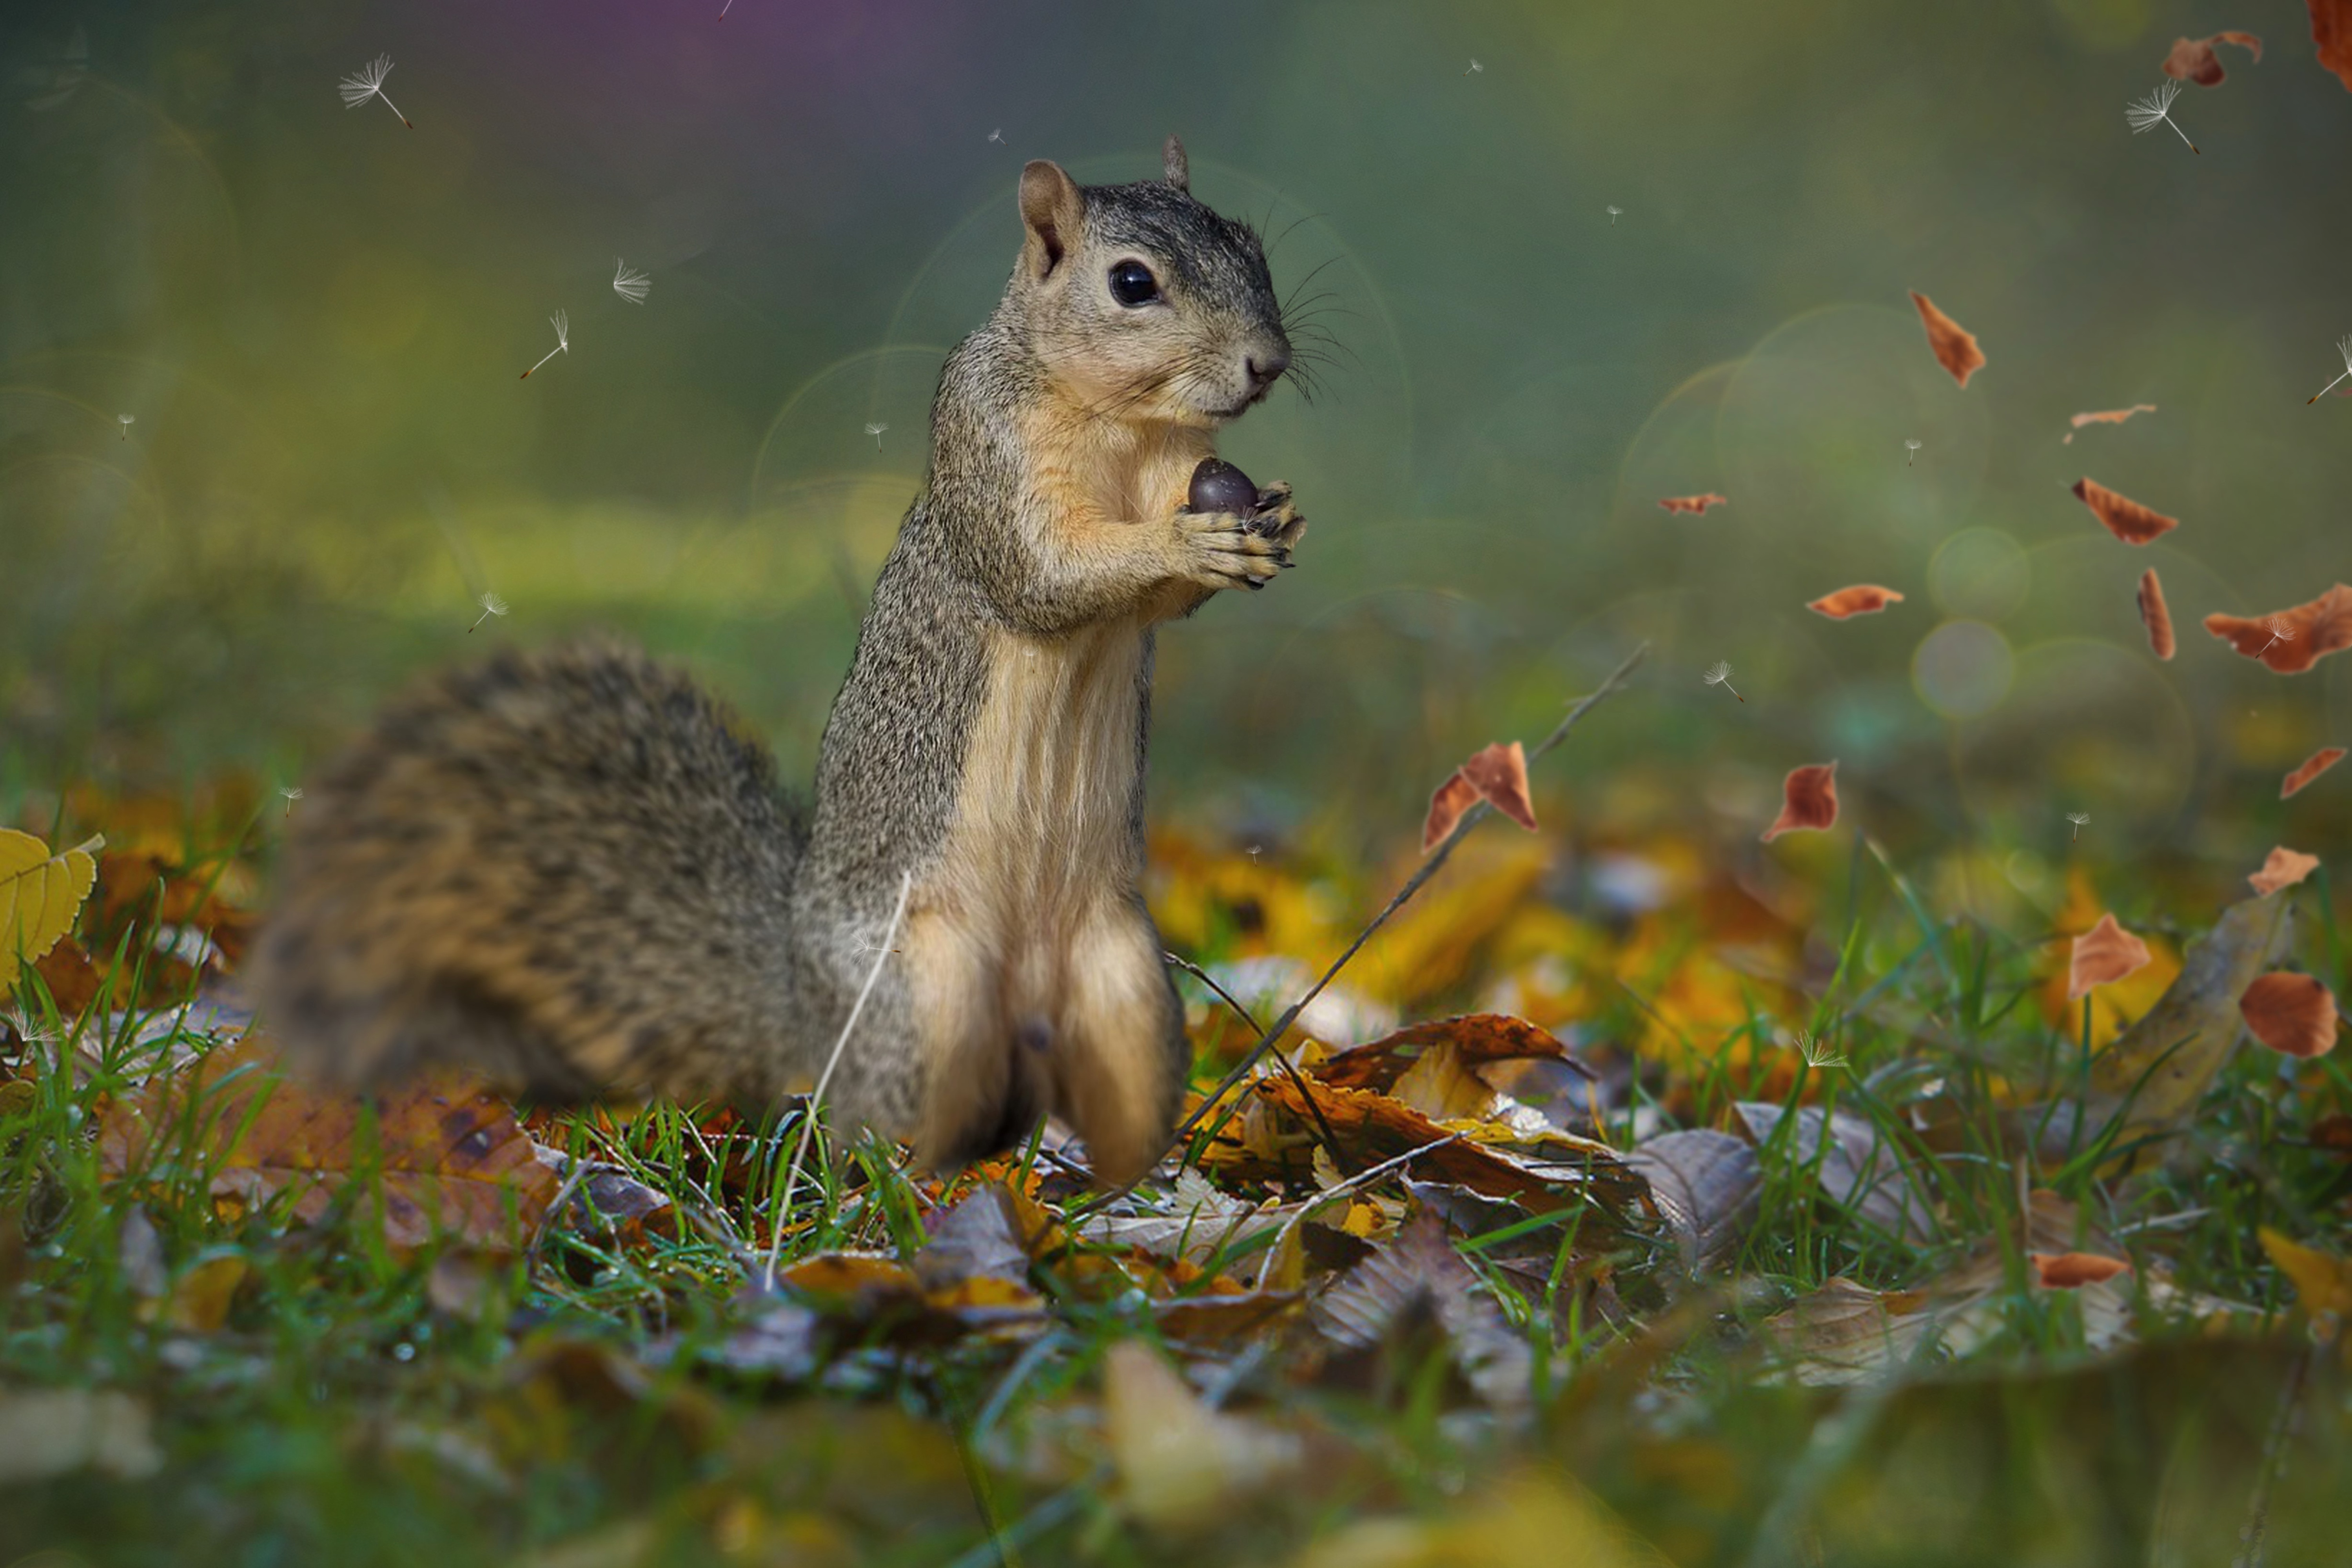
animals, plant, organism, People in nature, rodent, grass, fawn, terrestrial animal, happy, adaptation, beak, grassland, whiskers, natural landscape, tail, fox squirrel, grey squirrel, squirrel, prairie, wildlife, groundcover, event, fur, pasture, landscape, ground squirrels, art, hare